Josef Buršík

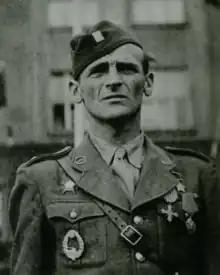
Josef Buršík (1945)

Josef Buršík (11 September 1911 – 30 June 2002) was a Czech resistance fighter, general, dissident, and political prisoner. During World War II, while fighting with the First Czechoslovak Independent Field Battalion ("1. československý samostatný polní prapor"), later reorganized as the First Czechoslovak Independent Brigade ("1. československá samostatná brigáda") he was awarded the Gold Medal of the Hero of the Soviet Union.